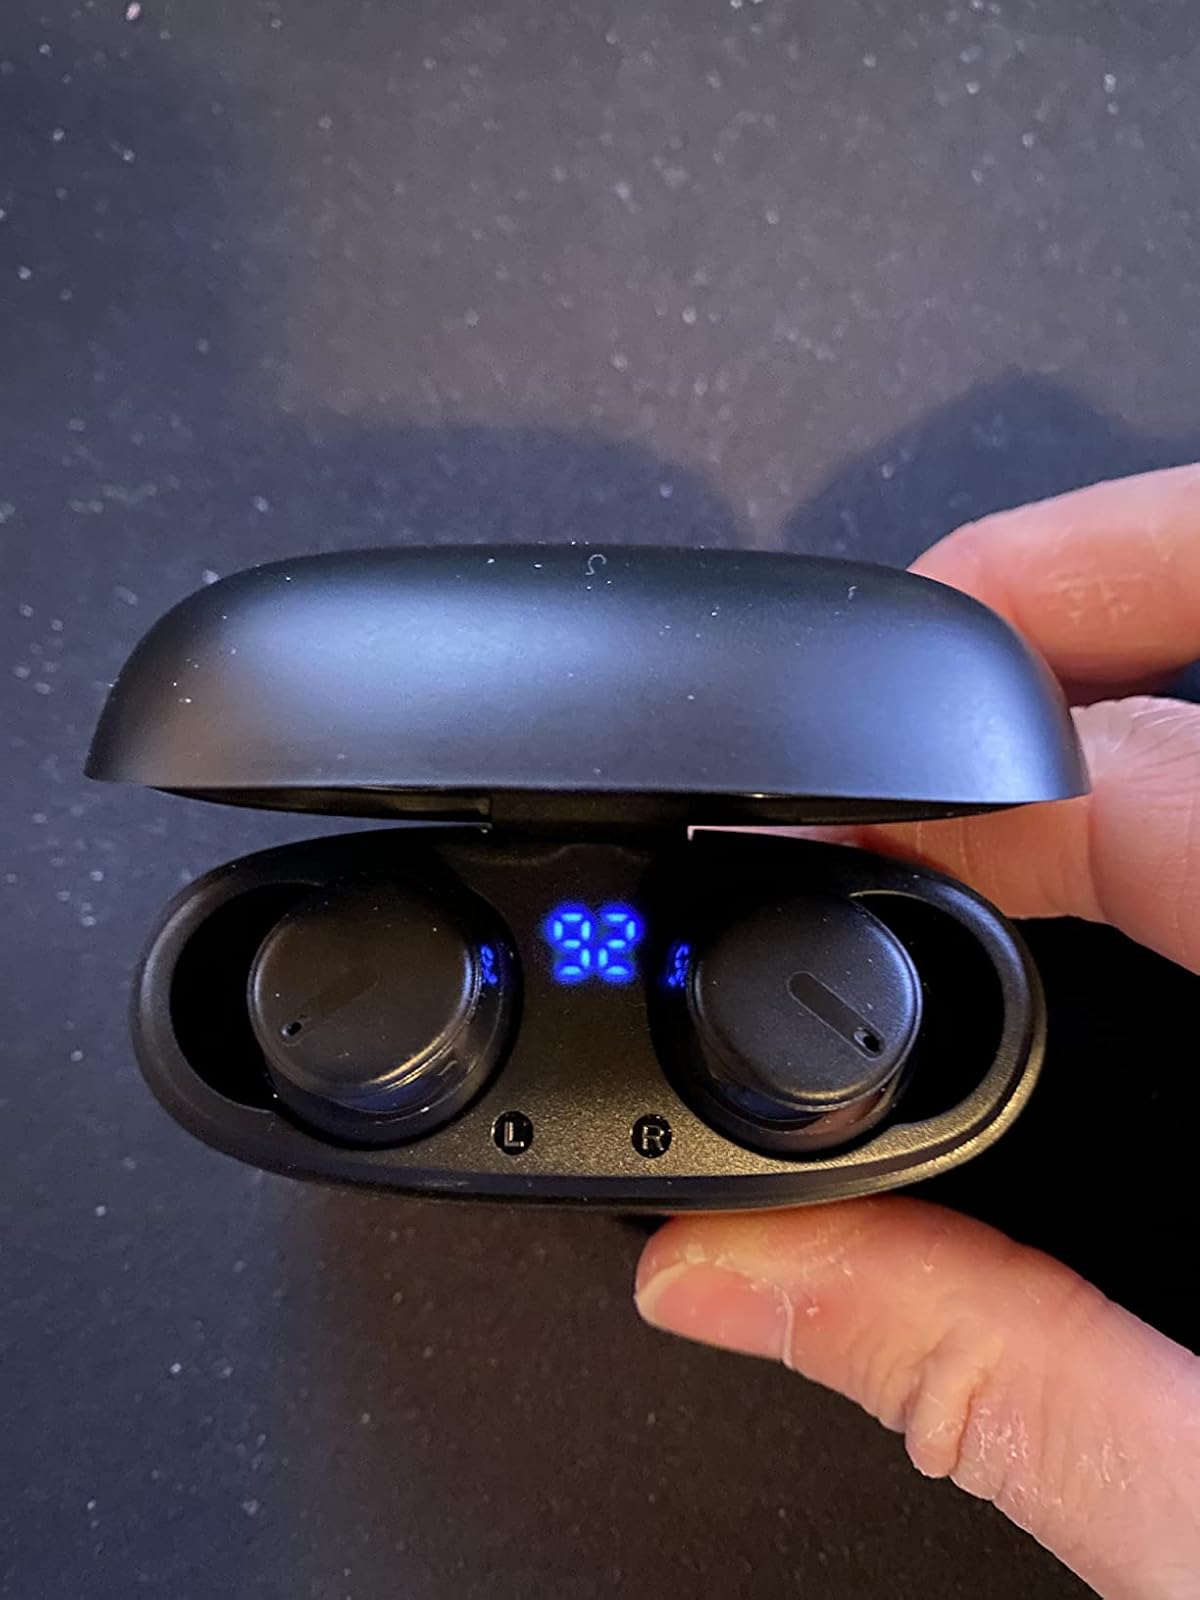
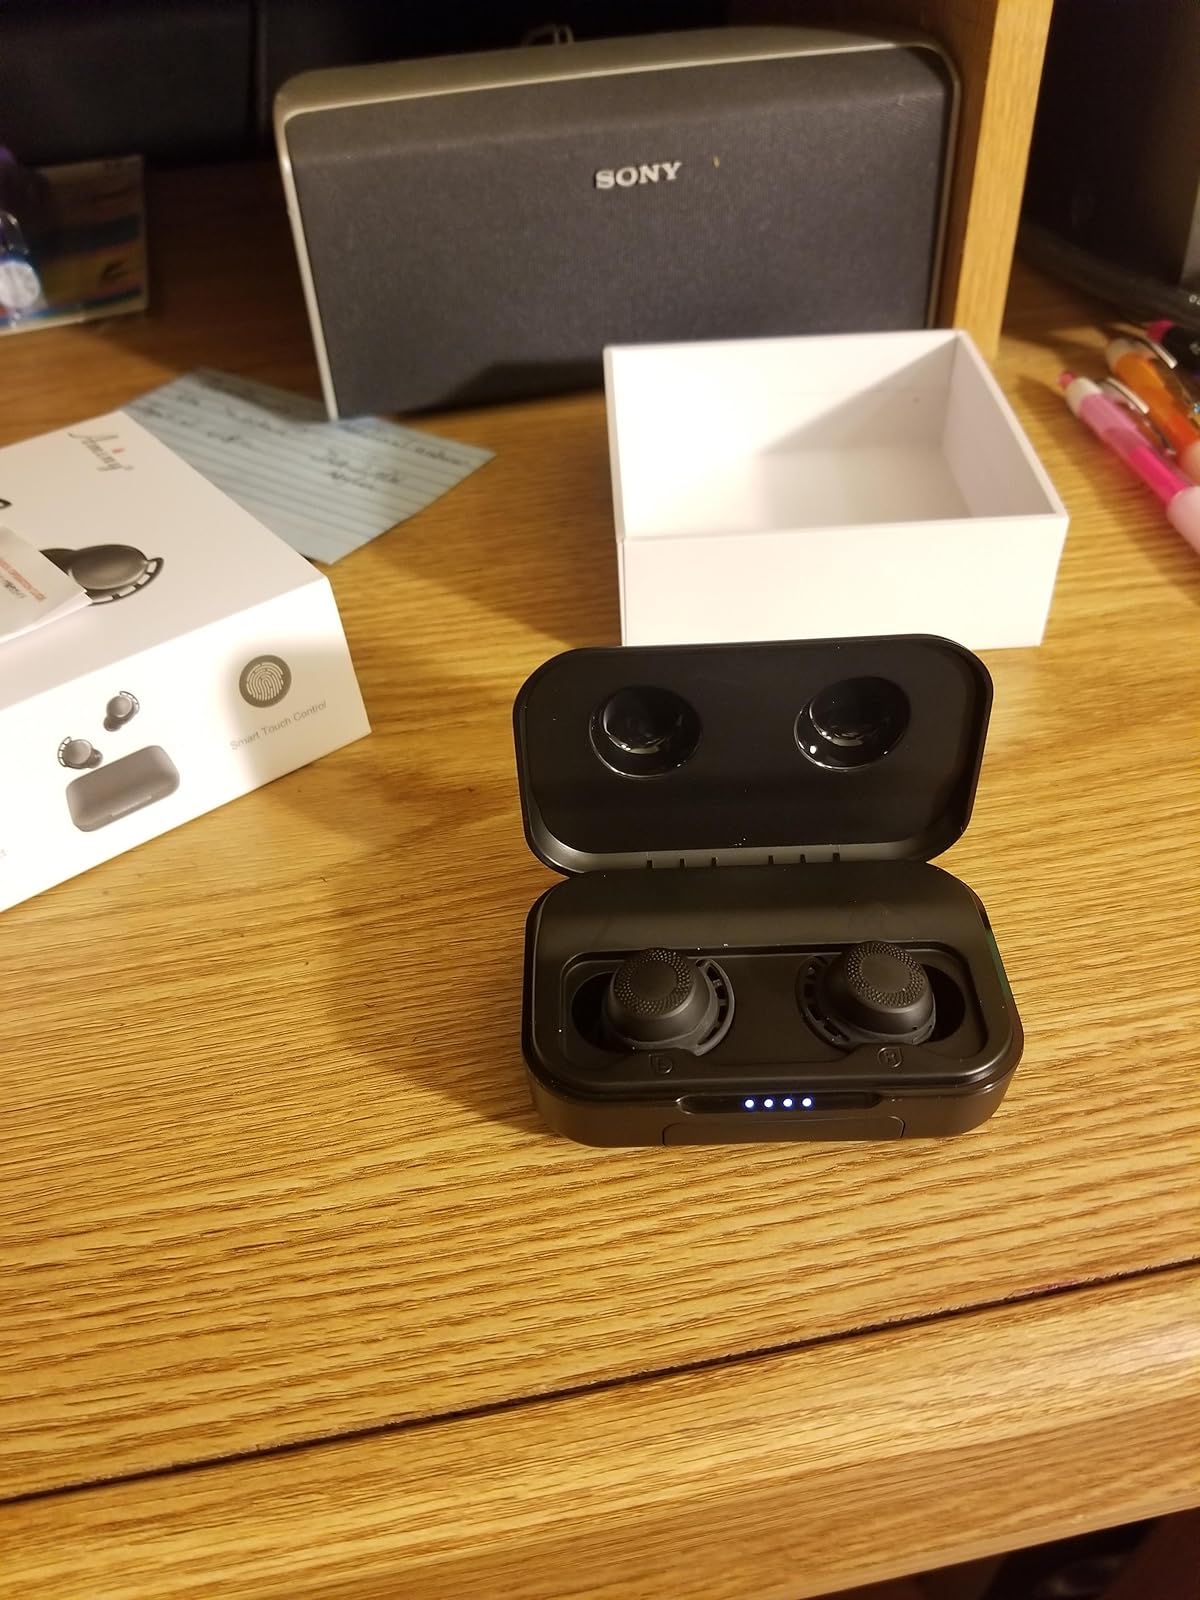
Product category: earbuds
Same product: no